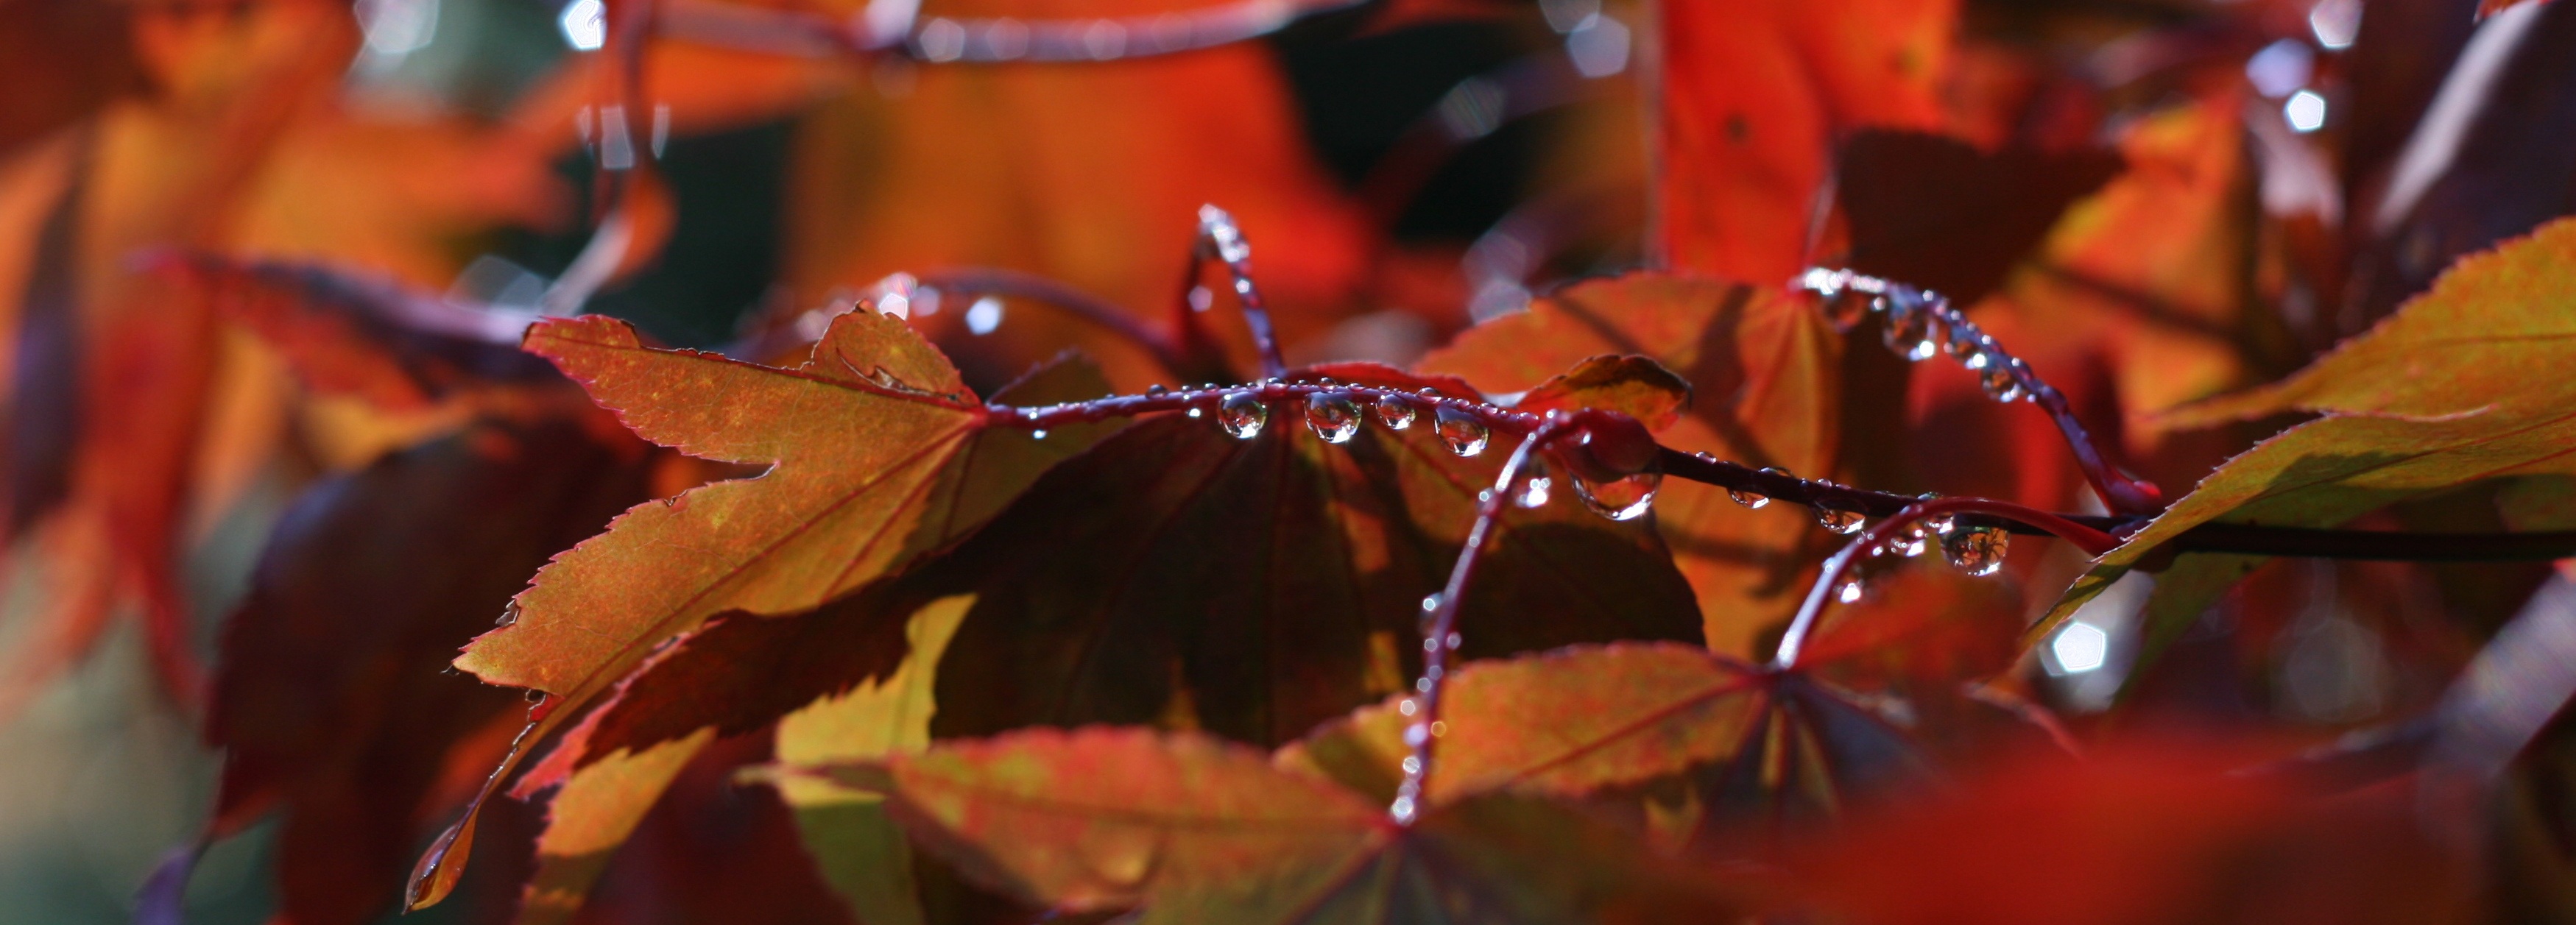
tree, nature, branch, plant, sunlight, leaf, fall, flower, petal, red, color, autumn, flora, season, maple, maple leaf, close up, leaves, october, autumn leaves, fall leaves, macro photography, re